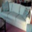
Label: couch